List of very severe cyclonic storms

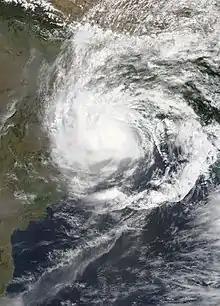
Cyclone Yaas, shortly before landfall in Odisha on May 26 near peak intensity

A Very Severe Cyclonic Storm is the third highest category used by the India Meteorological Department (IMD) to classify tropical cyclones, within the North Indian Ocean tropical cyclone basin between the Malay Peninsula and the Arabian Peninsula. Within the basin a very severe cyclonic storm is defined as a tropical cyclone that has 3-minute mean maximum sustained wind speeds of between . The category was introduced alongside the Super Cyclonic Storm category during 1999 in order to replace the previously used Severe Cyclonic Storm with Core of Hurricane Winds. However, it was bifurcated during 2015, when the IMD introduced a new Extremely Severe Cyclonic Storm category. There have been at least eight storms that have attained such an intensity. The most recent super cyclonic storm was Cyclone Kyarr in 2019 North Indian Ocean cyclone season.